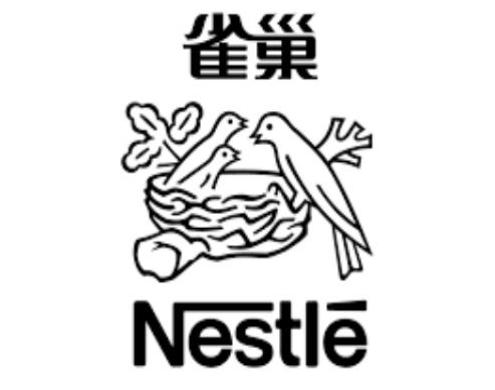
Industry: Food